Question: Please indicate a possible affordance area of the bed that can be used for lying down
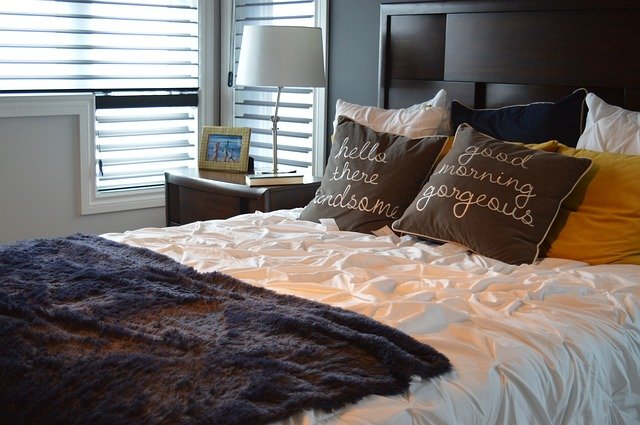
Answer: [13.5, 205, 632.5, 416]